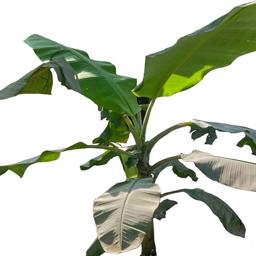
Label: MALBHOG LEAF